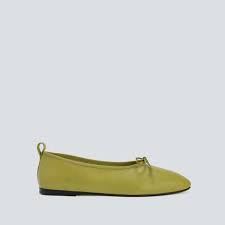
Label: Ballet Flat